Interstate 81 in Tennessee

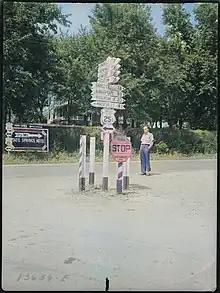
The crossroads between US 11W and US 25E in old Bean Station in 1942 with signs showing distances to cities along each route.

About past the Greene County line is an interchange with US 11E near Mosheim, which provides access to Greeneville to the southeast and Bulls Gap to the northwest. Continuing through a predominantly rural and agricultural area, I-81 reaches SR 70, which connects to Greeneville to the south and Rogersville to the north. The Interstate proceeds through additional farmland for several more miles and passes the town of Baileyton, before beginning a slight uphill climb, with the northbound lanes utilizing a truck climbing lane for about near the community of Jearoldstown. Here, the route also shifts slightly to the northeast. A few miles later, I-81 veers sharply east and crosses into semi-urban Washington County. Immediately beyond this point is an interchange with SR 93, which provides access to Jonesborough to the south and Fall Branch to the north. I-81 then turns northeast again, and crosses into Sullivan County after a short distance.